Brooks Koepka

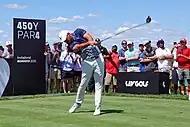
Brooks Koepka tees-off at Trump Bedminster at the LIV Golf Invitational on July 30, 2022.

On May 19, 2019, Koepka won the 2019 PGA Championship, the first to successfully defend the PGA Championship since Tiger Woods in 2007. With his win in this major championship, Koepka regained the #1 position in the Official World Golf Ranking.